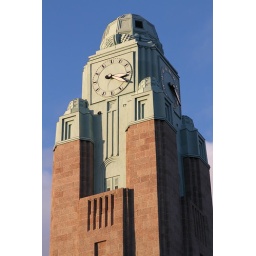
Clock tower by the Helsinki train station